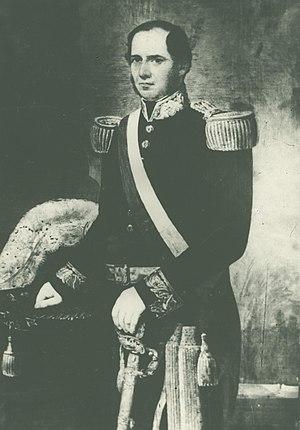
Des années 1820 aux années 1860, les îles Chincha, au Pérou, furent exploitées pour leur guano, engrais de première qualité à l'époque. Ces amas d'excréments d'oiseaux marins ont été utilisé en tant qu’engrais très efficace, en vertu de sa grande concentration en composés azotés.
Ci-dessous la liste des présidents de la République du Pérou par ordre chronologique :